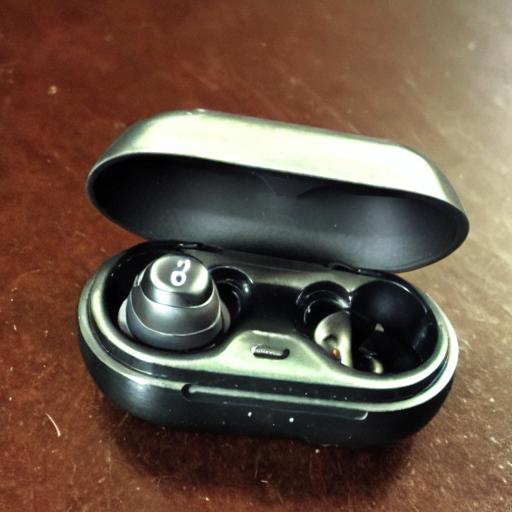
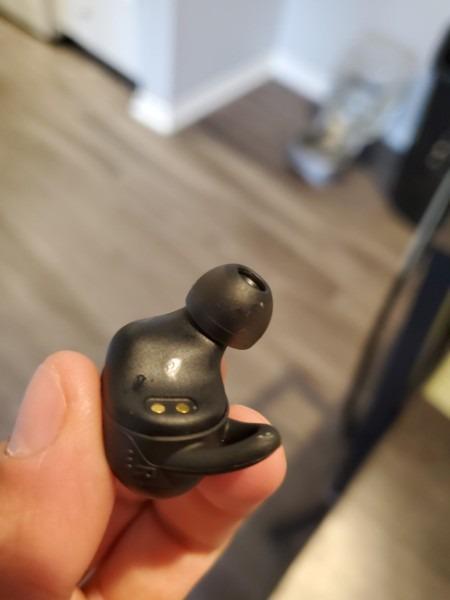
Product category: earbuds
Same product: no